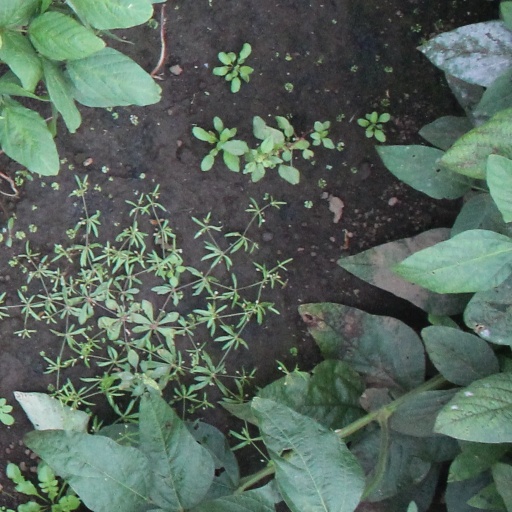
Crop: soybean